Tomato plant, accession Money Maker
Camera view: bottom (45 deg); turntable rotation: 300 degrees
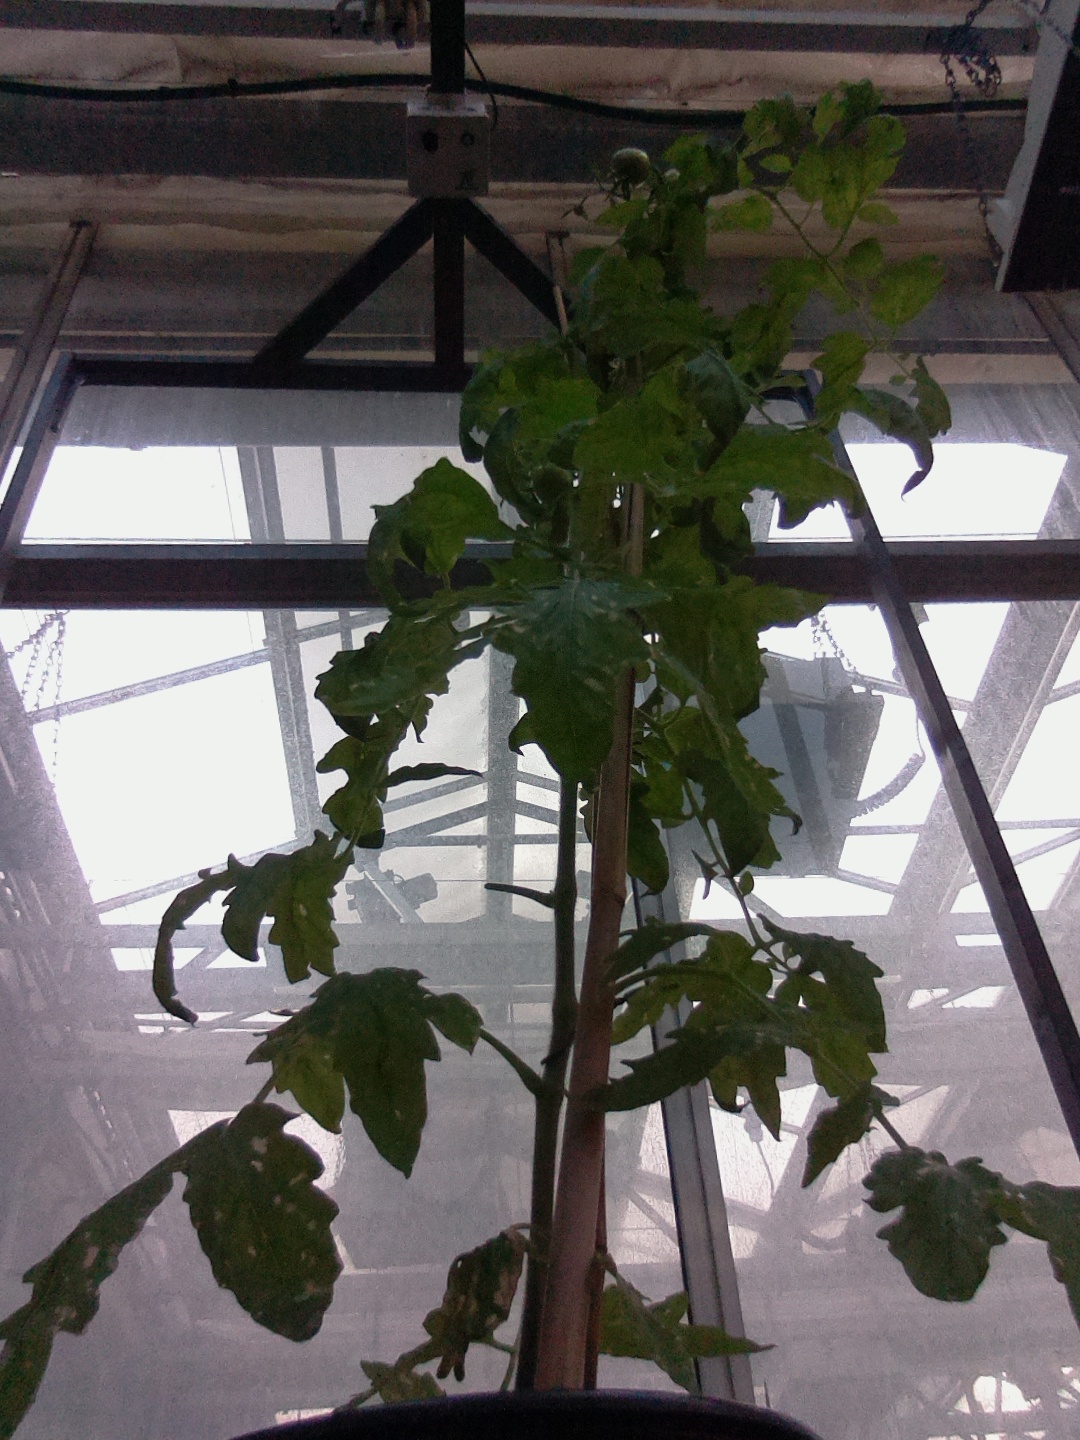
BBCH growth stage 73: 30%-40% of final fruit size